Elizabeth David

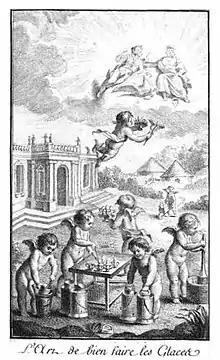
Frontispiece of "L'Art de bien faire les glaces d'office" (1768) reproduced in "Hunt the Ice Cream" in "Is There a Nutmeg in the House?"

Unlike its two predecessors, "Mediterranean Food" and "French Country Cooking", David's "Italian Food" (1954) drew little from anything she had already written. She spent many months in Italy researching it before starting work on the manuscript. With two successful books already published, David felt less in need of extracts from earlier writers to bolster her prose, and interspersed the recipes with her own essays and introductions to the various sections. The book begins with a chapter on "The Italian store cupboard", giving British cooks, who at that time were generally unacquainted with most of Italy's cuisine and methods, an insight into Italian herbs, spices, tinned, bottled or dried staples including anchovies, tuna, "", prosciutto, and chickpeas, and Italian essentials such as garlic and olive oil, both seldom seen in Britain in the early 1950s. The rest of the book follows the basic pattern of the earlier works, with chapters on soups, fish, meat, vegetables and sweets, with the addition of extra subjects relevant to Italian food, pasta asciuta, ravioli and gnocchi, rice, and Italian wine.